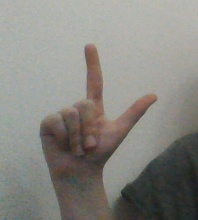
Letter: laam